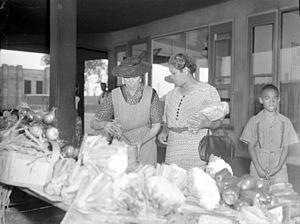
Des clientes achètent des légumes au marché Atwater dans le quartier Saint-Henri à Montréal. Extrait du roman Bonheur d'occasion de Gabrielle Roy: «
Le marché Atwater est un marché public situé dans l'arrondissement du Sud-Ouest de la ville de Montréal. Ouvert depuis 1933, le marché est abrité par un bâtiment de style art déco notable construit par l’architecte Ludger Lemieux qui marquera le quartier Saint-Henri.